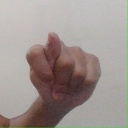
अक्षर: ट